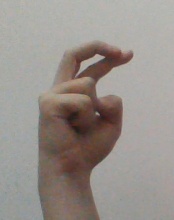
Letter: zay